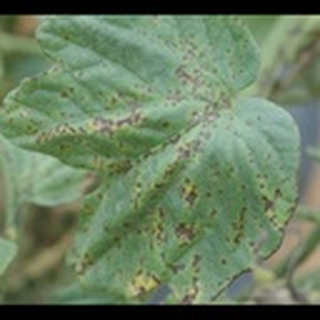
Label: cotton_bacterial_blight